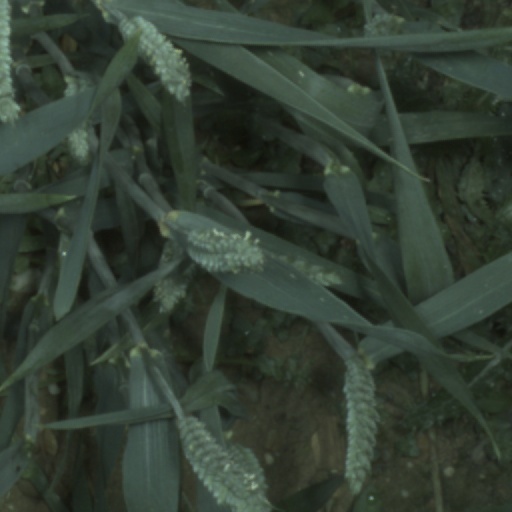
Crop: wheat